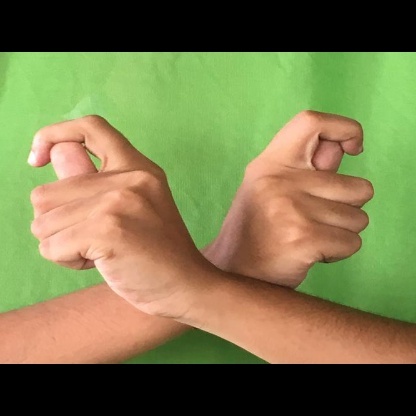
Mudra: Berunda